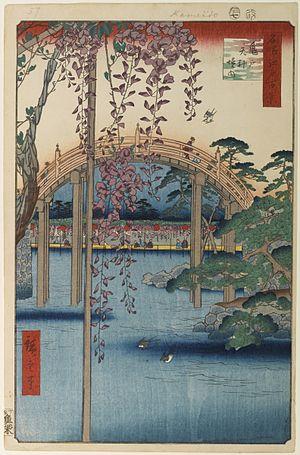
Les Cent vues d'Edo constituent, avec Les Cinquante-trois Stations du Tōkaidō et Les Soixante-neuf Stations du Kiso Kaidō, l'une des séries d'estampes majeures que compte l'œuvre très abondante du peintre japonais Hiroshige. Malgré le titre de l'œuvre, réalisée entre 1856 et 1858, il y a en réalité 119 estampes qui toutes utilisent la technique de la xylographie. La série appartient au style de l'ukiyo-e, mouvement artistique portant sur des sujets populaires à destination de la classe moyenne japonaise urbaine qui s'est développée durant l'époque d'Edo. Plus précisément, elle relève du genre des meisho-e célébrant les paysages japonais, un thème classique dans l'histoire de la peinture japonaise. Quelques-unes des gravures sont réalisées par son élève et fils adoptif, Utagawa Hiroshige II qui, pendant un temps, utilise ce pseudonyme pour signer certaines de ses œuvres.